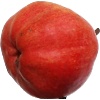
Label: Pear Red 1